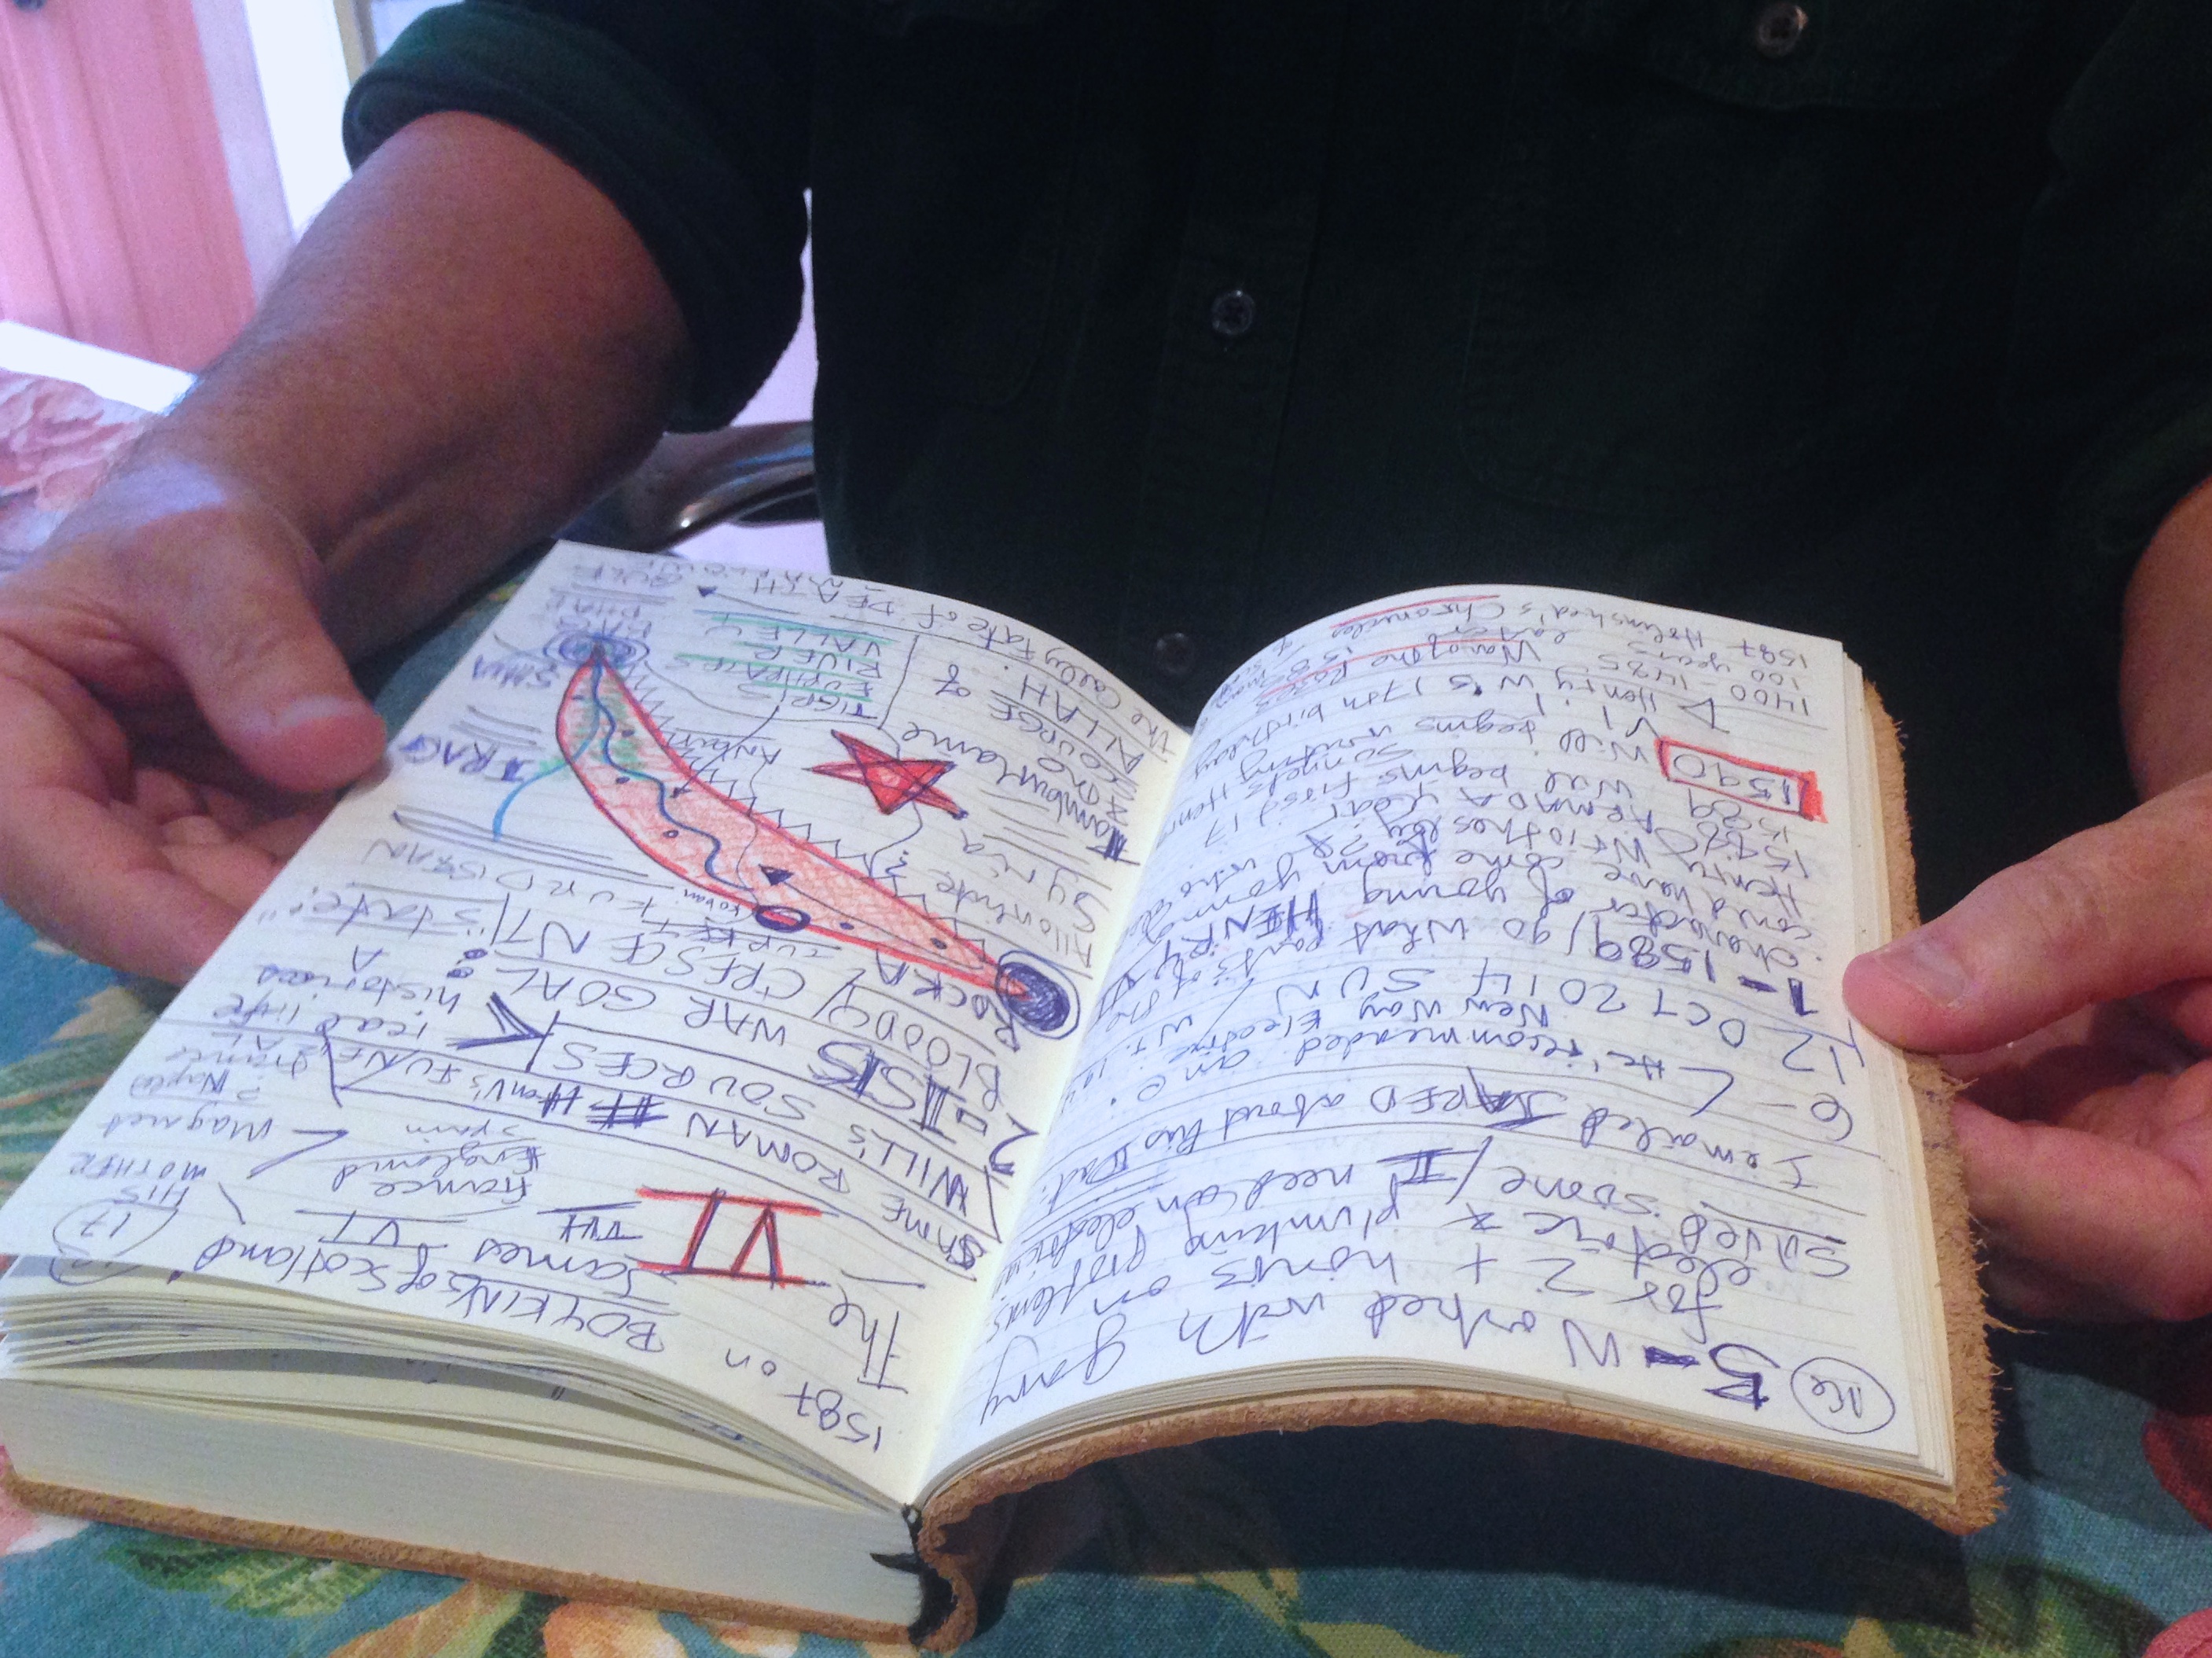
notebook, writing, reading, art, document